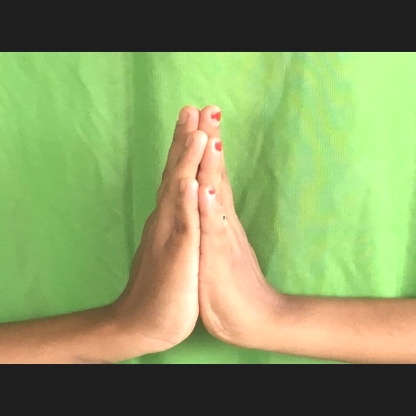
Mudra: Anjali